John Flaxman

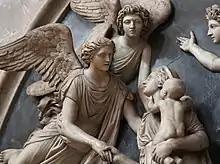
Detail of monument to Sarah Morley in Gloucester cathedral

His father's customers helped him with books, advice, and later with commissions. Particularly significant were the painter George Romney, and a cultivated clergyman, Anthony Stephen Mathew and his wife Mrs. Mathew, in whose house in Rathbone Place the young Flaxman used to meet the best "blue-stocking" society of the day and, among those his own age, the artists William Blake and Thomas Stothard, who became his closest friends. At the age of 12 he won the first prize of the Society of Arts for a medallion, and exhibited in the gallery of the Free Society of Artists; at 15 he won a second prize from the Society of Arts and showed at the Royal Academy for the first time. In the same year, 1770, he entered the academy as a student and won the silver medal. In the competition for the gold medal of the academy in 1772, however, Flaxman was defeated, the prize being awarded by the president, Sir Joshua Reynolds, to a competitor, George Engleheart. This episode seemed to help cure Flaxman of a tendency to conceit which led Thomas Wedgwood V to say of him in 1775, "It is but a few years since he was a most supreme coxcomb."